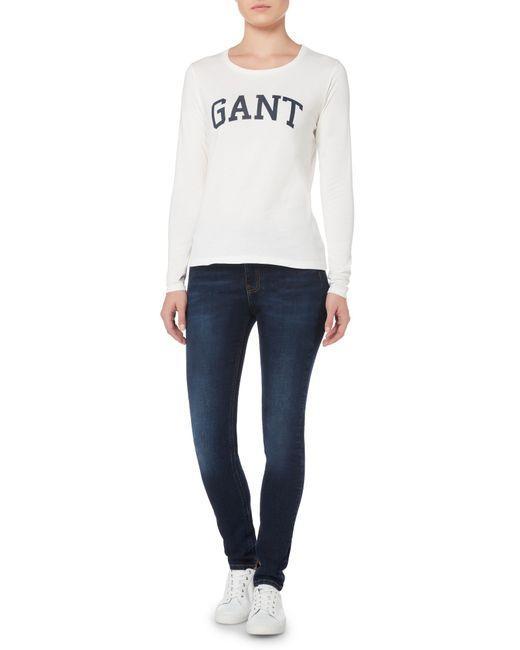
GANT Frauen Arch Logo Capsleeve T-shirt